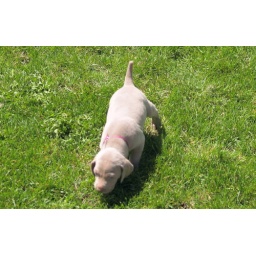
Pink female in grass @ 4 weeks 4-28-07